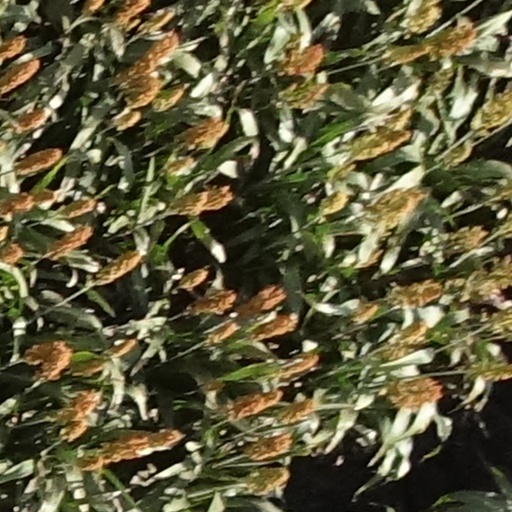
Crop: sorghum